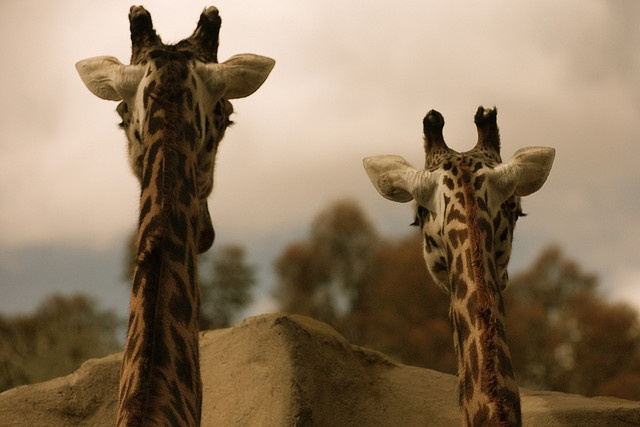
a picture of two giraffes face off with an elephant.
the close up head shot of the two giraffes
Two giraffes neck up closeup from behind at dusk.
Two giraffes are looking over a sand ridge.
Two giraffes stand side by side looking in the distance.